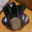
Label: bowl